St. Ottilien Archabbey

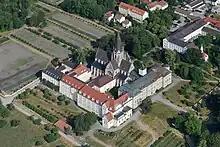
Aerial view

St. Ottilien Archabbey (St. Ottilia's Archabbey) is a Benedictine monastery in Emming near Eresing and the Ammersee in the district of Landsberg, Oberbayern, Germany. It is the motherhouse of the St. Ottilien Congregation.